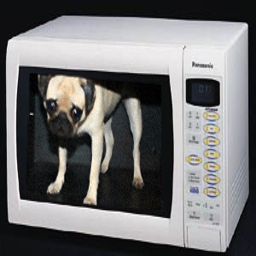
A small sad black and white dog inside a microwave oven.
A little dog inside of a white microwave.
A dog gets put in the small microwave
a puppy stuck inside of a white microwave.
A dog peers out from the inside of a microwave.